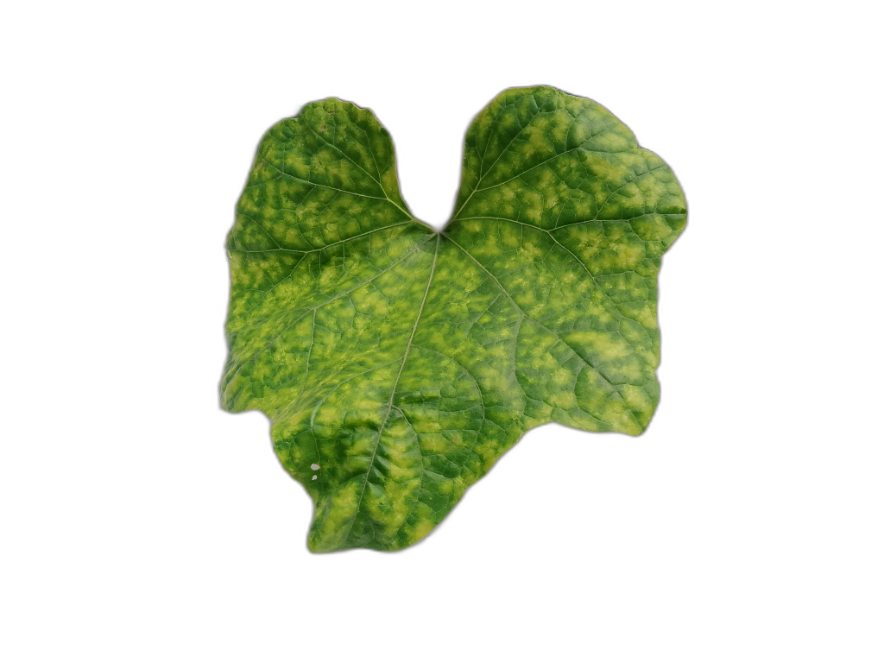
Crop: Zucchini
Label: Downy_Mildew